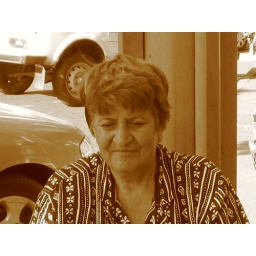
Armenian flower seller outside my door in Yerevan.